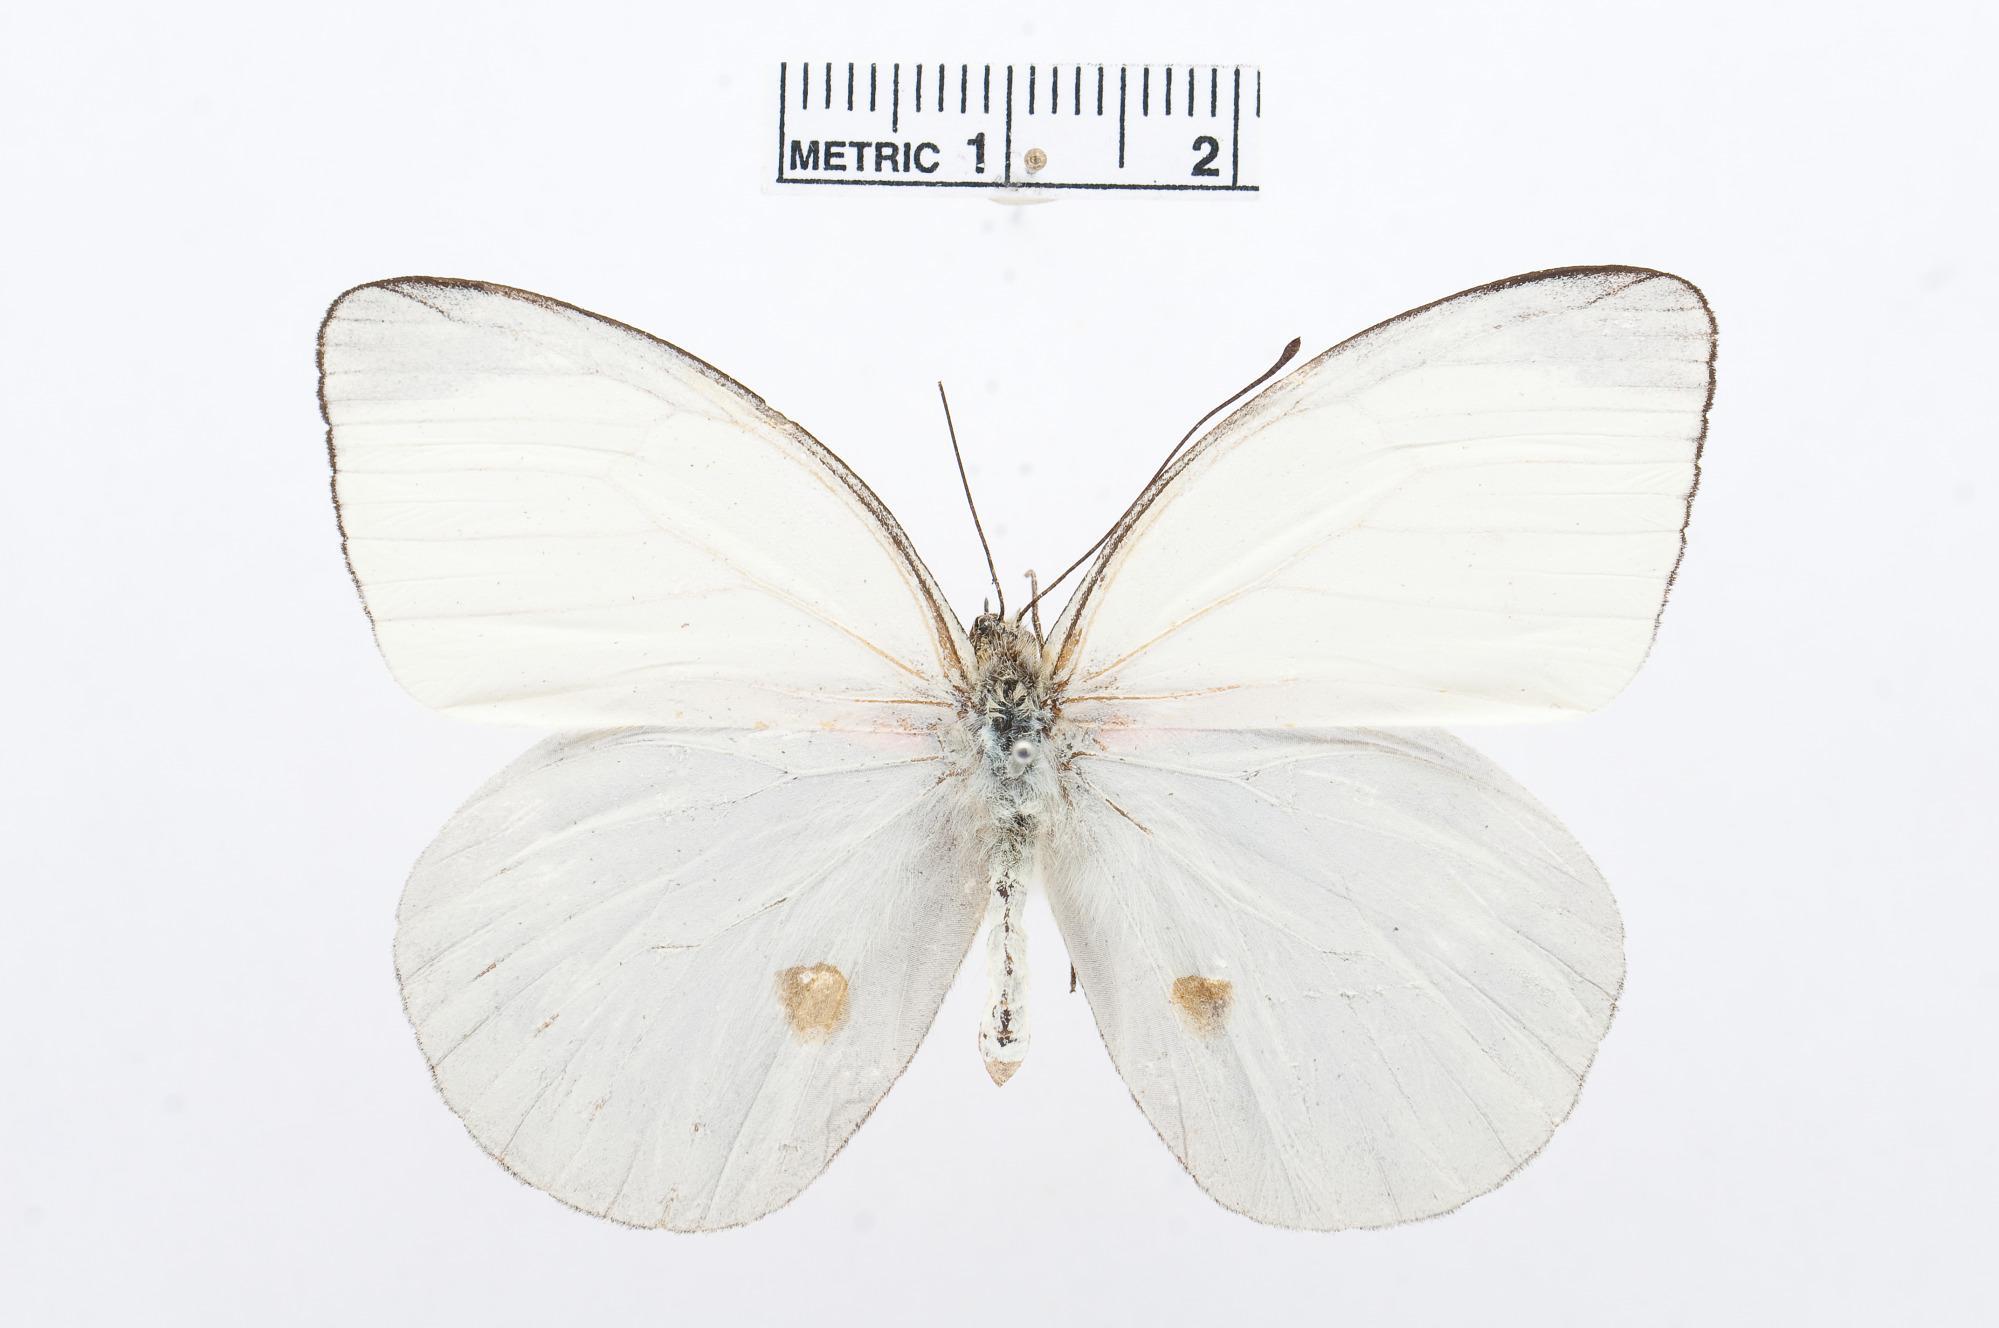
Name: Delias dohertyi
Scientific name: Delias dohertyi
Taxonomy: Animalia, Arthropoda, Hexapoda, Insecta, Lepidoptera, Pieridae, Pierinae